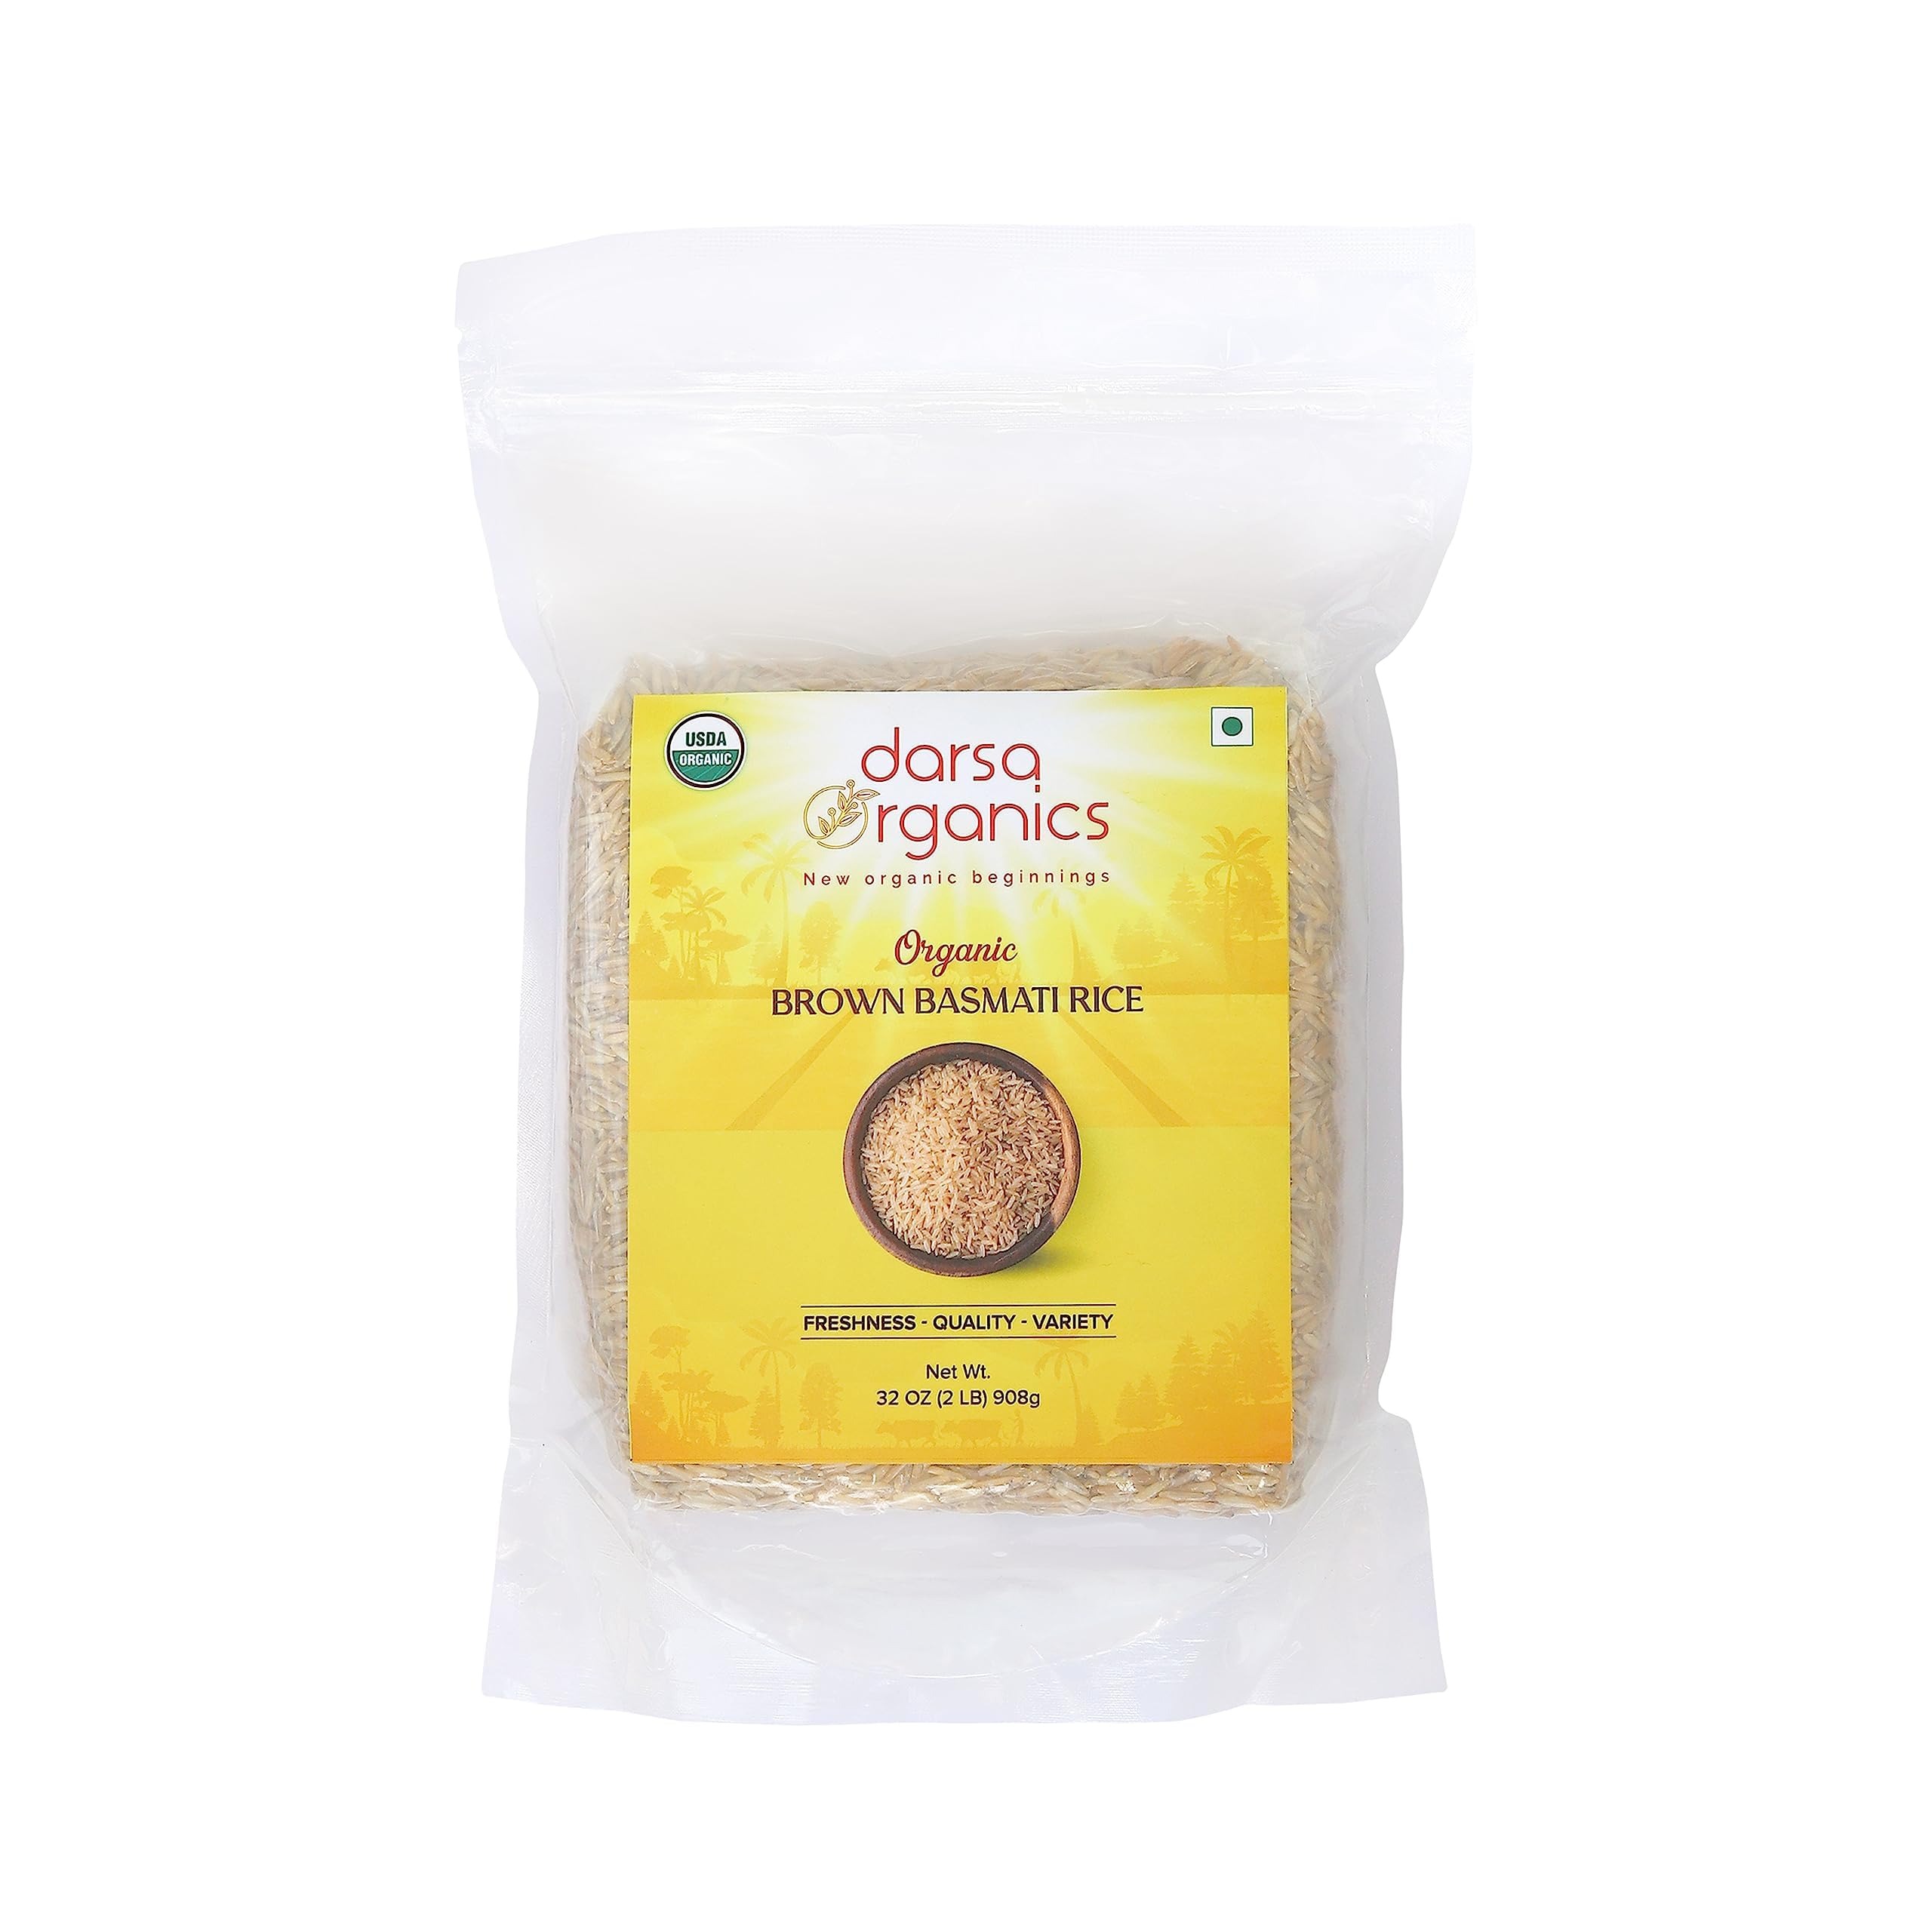
Item Name: Darsa Organics Brown Basmati Rice 2 lb - USDA Organic Long Grain Brown Rice, Non-GMO, Kosher, Aromatic Brown Basmati Rice, Ideal for Indian Dishes & Gluten-Free Diets, Organic Brown Rice
Bullet Point 1: Organically Sourced from India's Fertile Lands – Darsa Organics Brown Basmati Rice is carefully cultivated in the rich soils of Haryana and Jammu and Kashmir, following global organic farming standards to ensure purity, freshness, and an authentic aromatic flavor in every grain.
Bullet Point 2: Pure & Chemical-Free for Natural Goodness – Our USDA Organic long-grain brown rice is grown without synthetic chemicals or pesticides, delivering a wholesome product that meets the highest purity standards, directly from organic farmers.
Bullet Point 3: Ideal for Diverse Culinary Creations – Whether you're crafting traditional Indian dishes, stir-fried delicacies, or hearty salads, this long and slender brown basmati rice with its delicate, nutty flavor is the perfect complement to any meal.
Bullet Point 4: GMO-Free, Kosher Certified, and Nutritious – Darsa Organics Basmati Rice is non-GMO, cholesterol-free, and trans-fat-free. This aromatic brown rice fits seamlessly into various diets, ensuring a flavorful and nutritious option for every kitchen.
Bullet Point 5: Eco-Friendly Packaging for Lasting Freshness – Our rice is vacuum-sealed in 100% recyclable, food-grade plastic to preserve its fresh aroma and fluffy texture, making it a sustainable choice that ensures long-lasting quality.
Product Description: Introduce your taste buds to the authentic and fragrant taste of Darsa Organics Brown Basmati Rice. Our rice is organically grown and free from any chemicals or pesticides. The premium quality brown rice is USDA Organic Certified — the perfect choice for cooking a nutritious and wholesome meal for the family! Darsa Organics brown rice is carefully selected and hand-processed to ensure it retains its distinct aroma, flavor, and texture. Our brown basmati rice is aged for at least one year, which gives it a unique fluffy and light texture, making it ideal for pilafs, risottos, sushi, and more.
Value: 32.0
Unit: Ounce

Price: 9.8